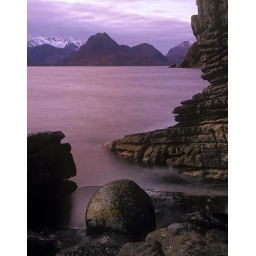
Round boulder amongst angular rocks and a very nice pink glow in the sky at Elgol on Skye.